Tool use by sea otters

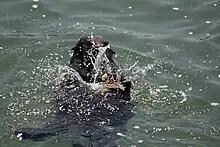
Sea otter using a rock as an anvil for opening a shell

Sea otters most commonly use stones as anvils. They do not express a preference for the shape of the stone or rock, but they do choose fairly large stones, between , to rest on their chests. While all sub-species of otters use the forelimbs to rip open urchins, the Californian otters were observed to have used rocks as a surface to pound urchins and crabs, as well as mussels (observed most frequently). Otters seem to rise from a dive and immediately lie on the surface of the water with their chests up and place a stone on the chest to function as an anvil. The average length of a dive is 55 seconds. Otters hold mussels so as to orient the flat sides of the mussels against the "palms" of the paws and the seam of the two shells contacts the stone in a pounding instance. Mussels are pounded against rock or stones at a rate of two pounds per second. It takes approximately 35 blows to crack open a mussel.